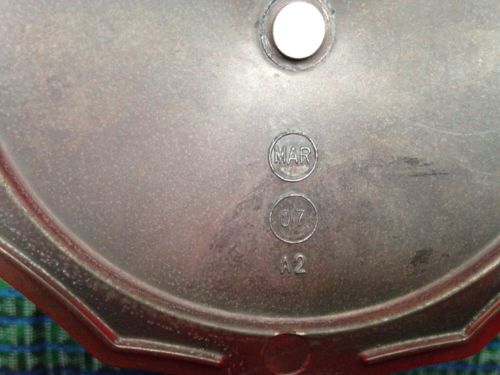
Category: coffee maker